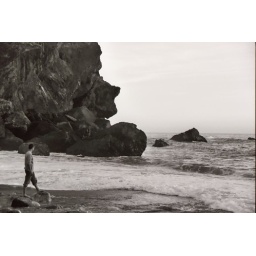
the face rock & justin - by brian